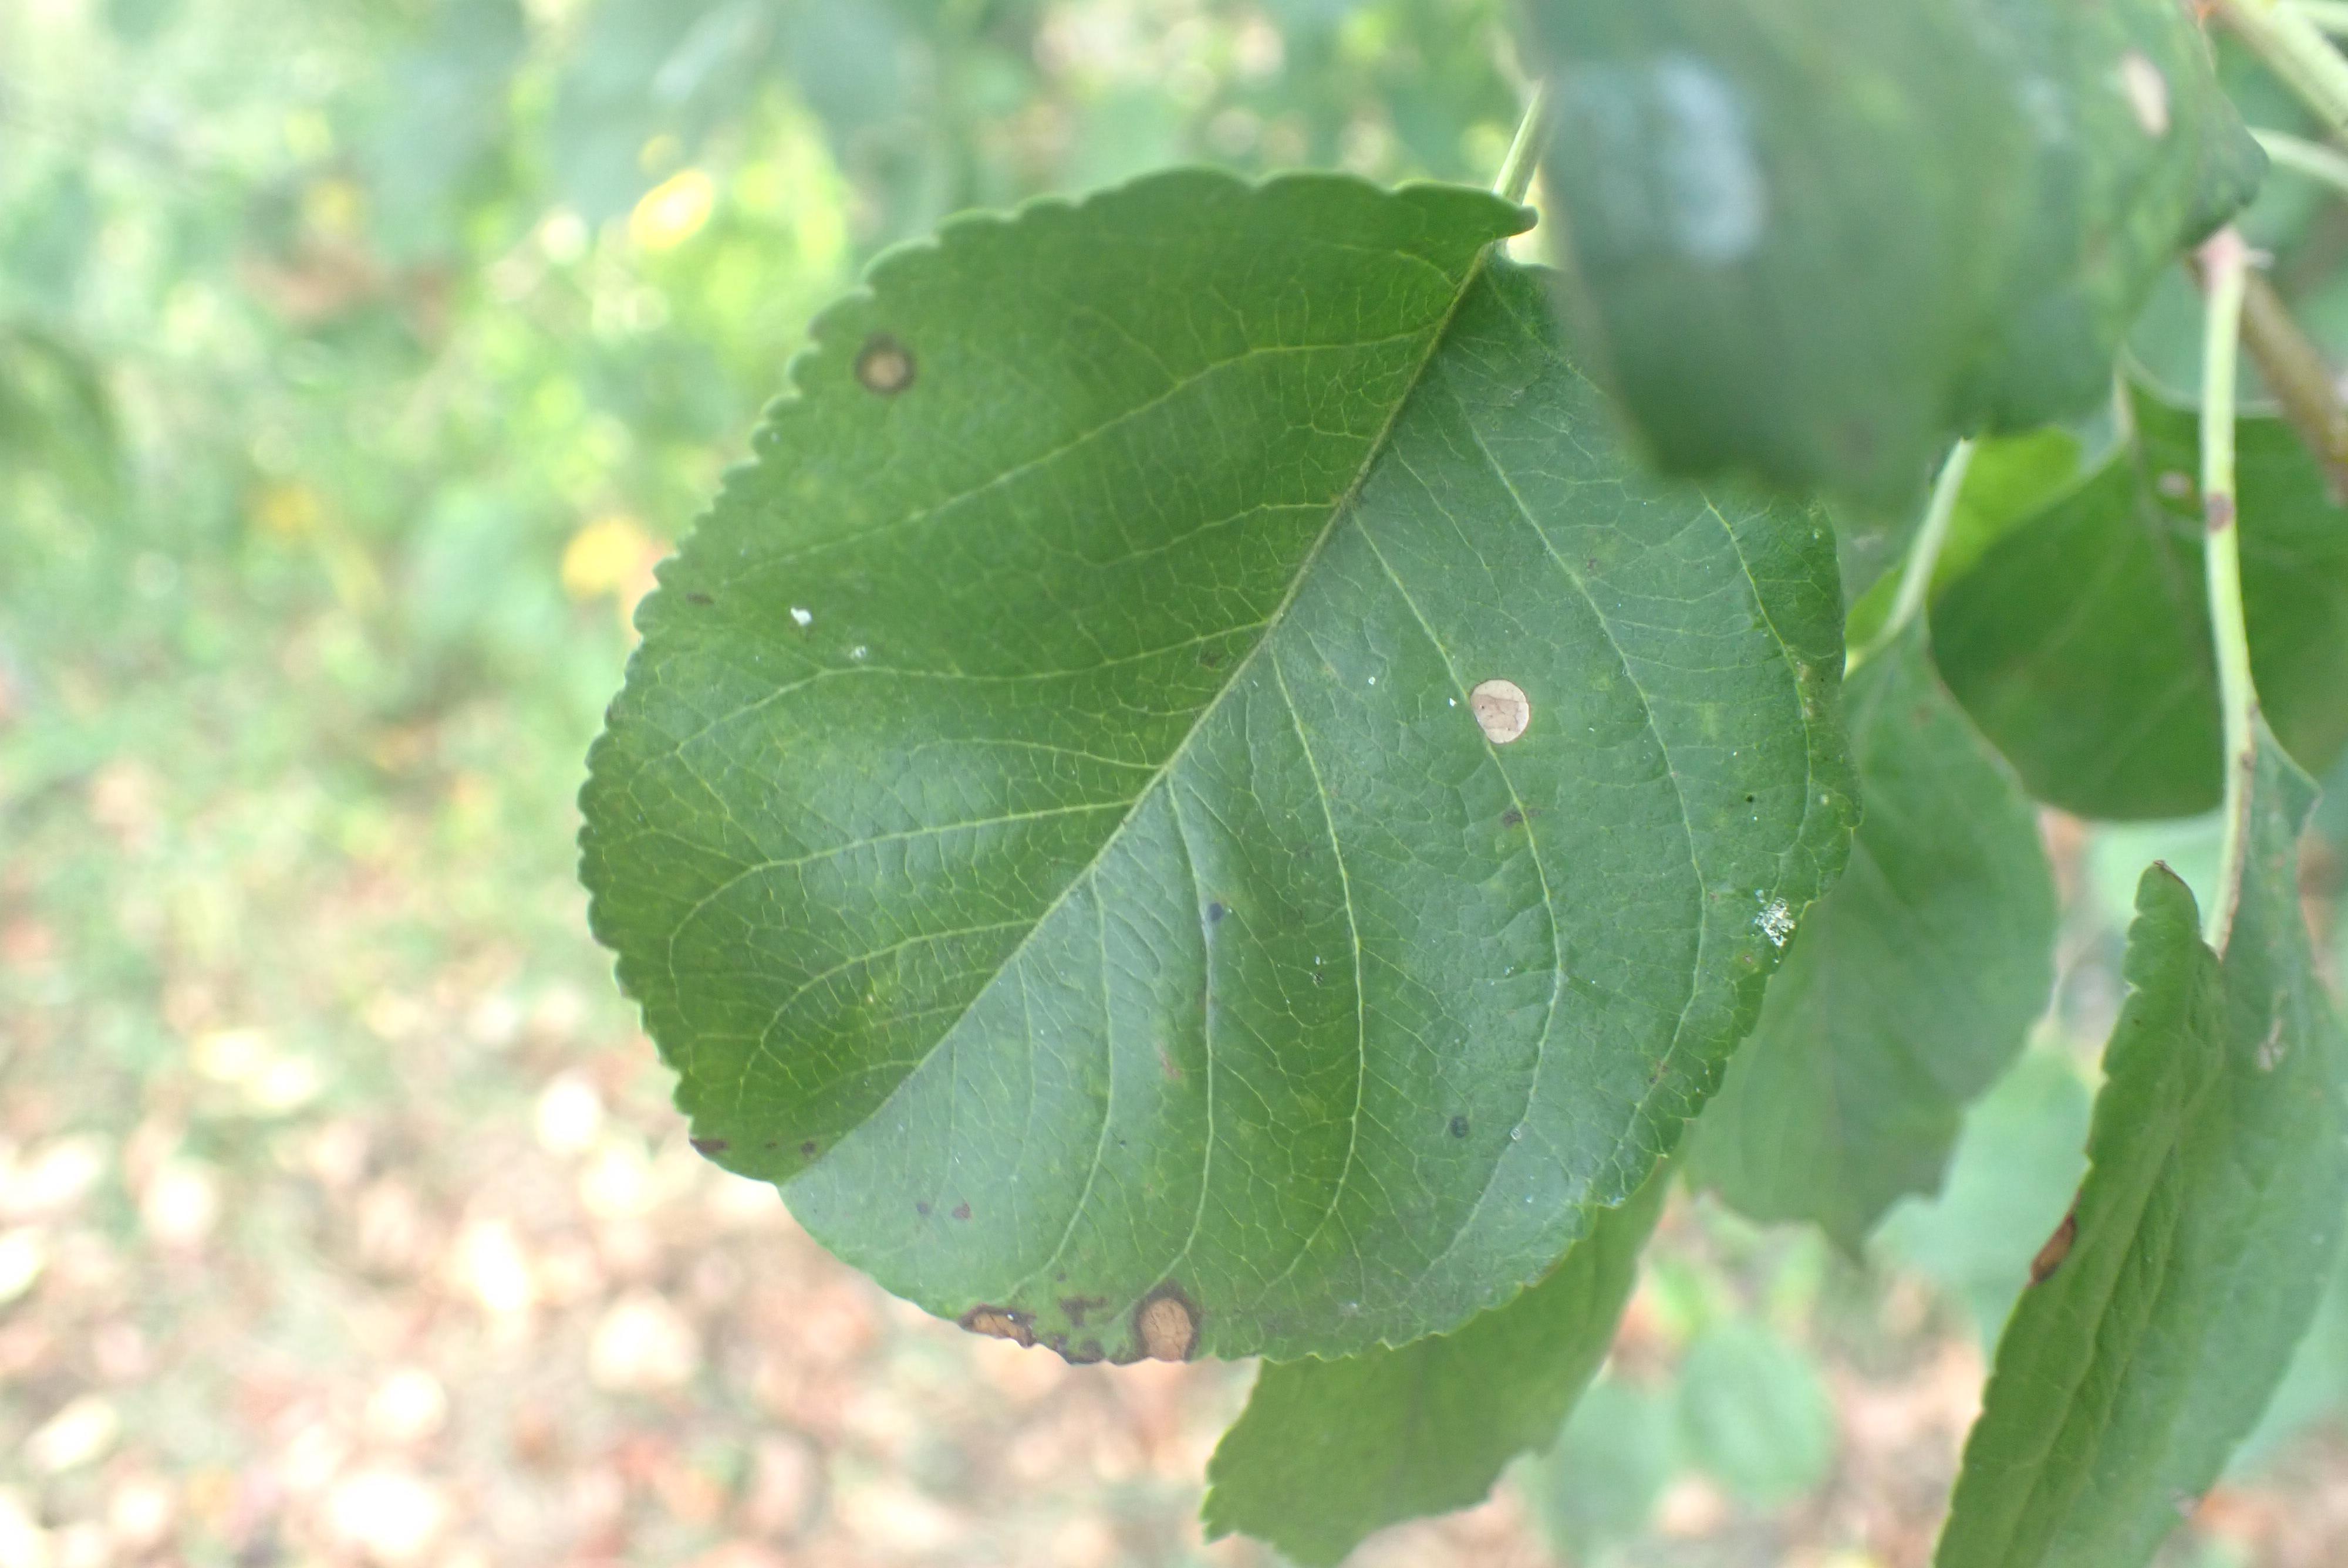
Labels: complex